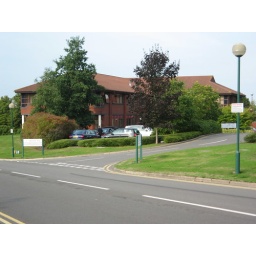
The office, surrounded by trees and grass and lakes and cars.